Capture of Fort Ticonderoga

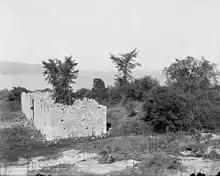
A black-and-white photograph. Ruined wall sections are visible in the center, with a tree growing out of the center of one of the structures. The lake is visible in the background, and hazy land is visible even further back.

Seth Warner sailed a detachment up the lake and captured nearby Fort Crown Point, garrisoned by only nine men. It is widely recorded that this capture occurred on May 10; this is attributed to a letter Arnold wrote to the Massachusetts Committee of Safety on May 11, claiming that an attempt to sail up to Crown Point was frustrated by headwinds. However, Warner claimed, in a letter dated May 12 from "Head Quarters, Crown Point", that he "took possession of this garrison" the day before. It appears likely that, having failed on May 10, the attempt was repeated the next day with success, as reported in Warner's memoir. A small force was also sent to capture Fort George on Lake George, which was held by only two soldiers.